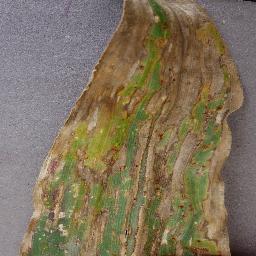
Label: Corn_(Maize)___Gray_Leaf_Spot_(Cercospora)